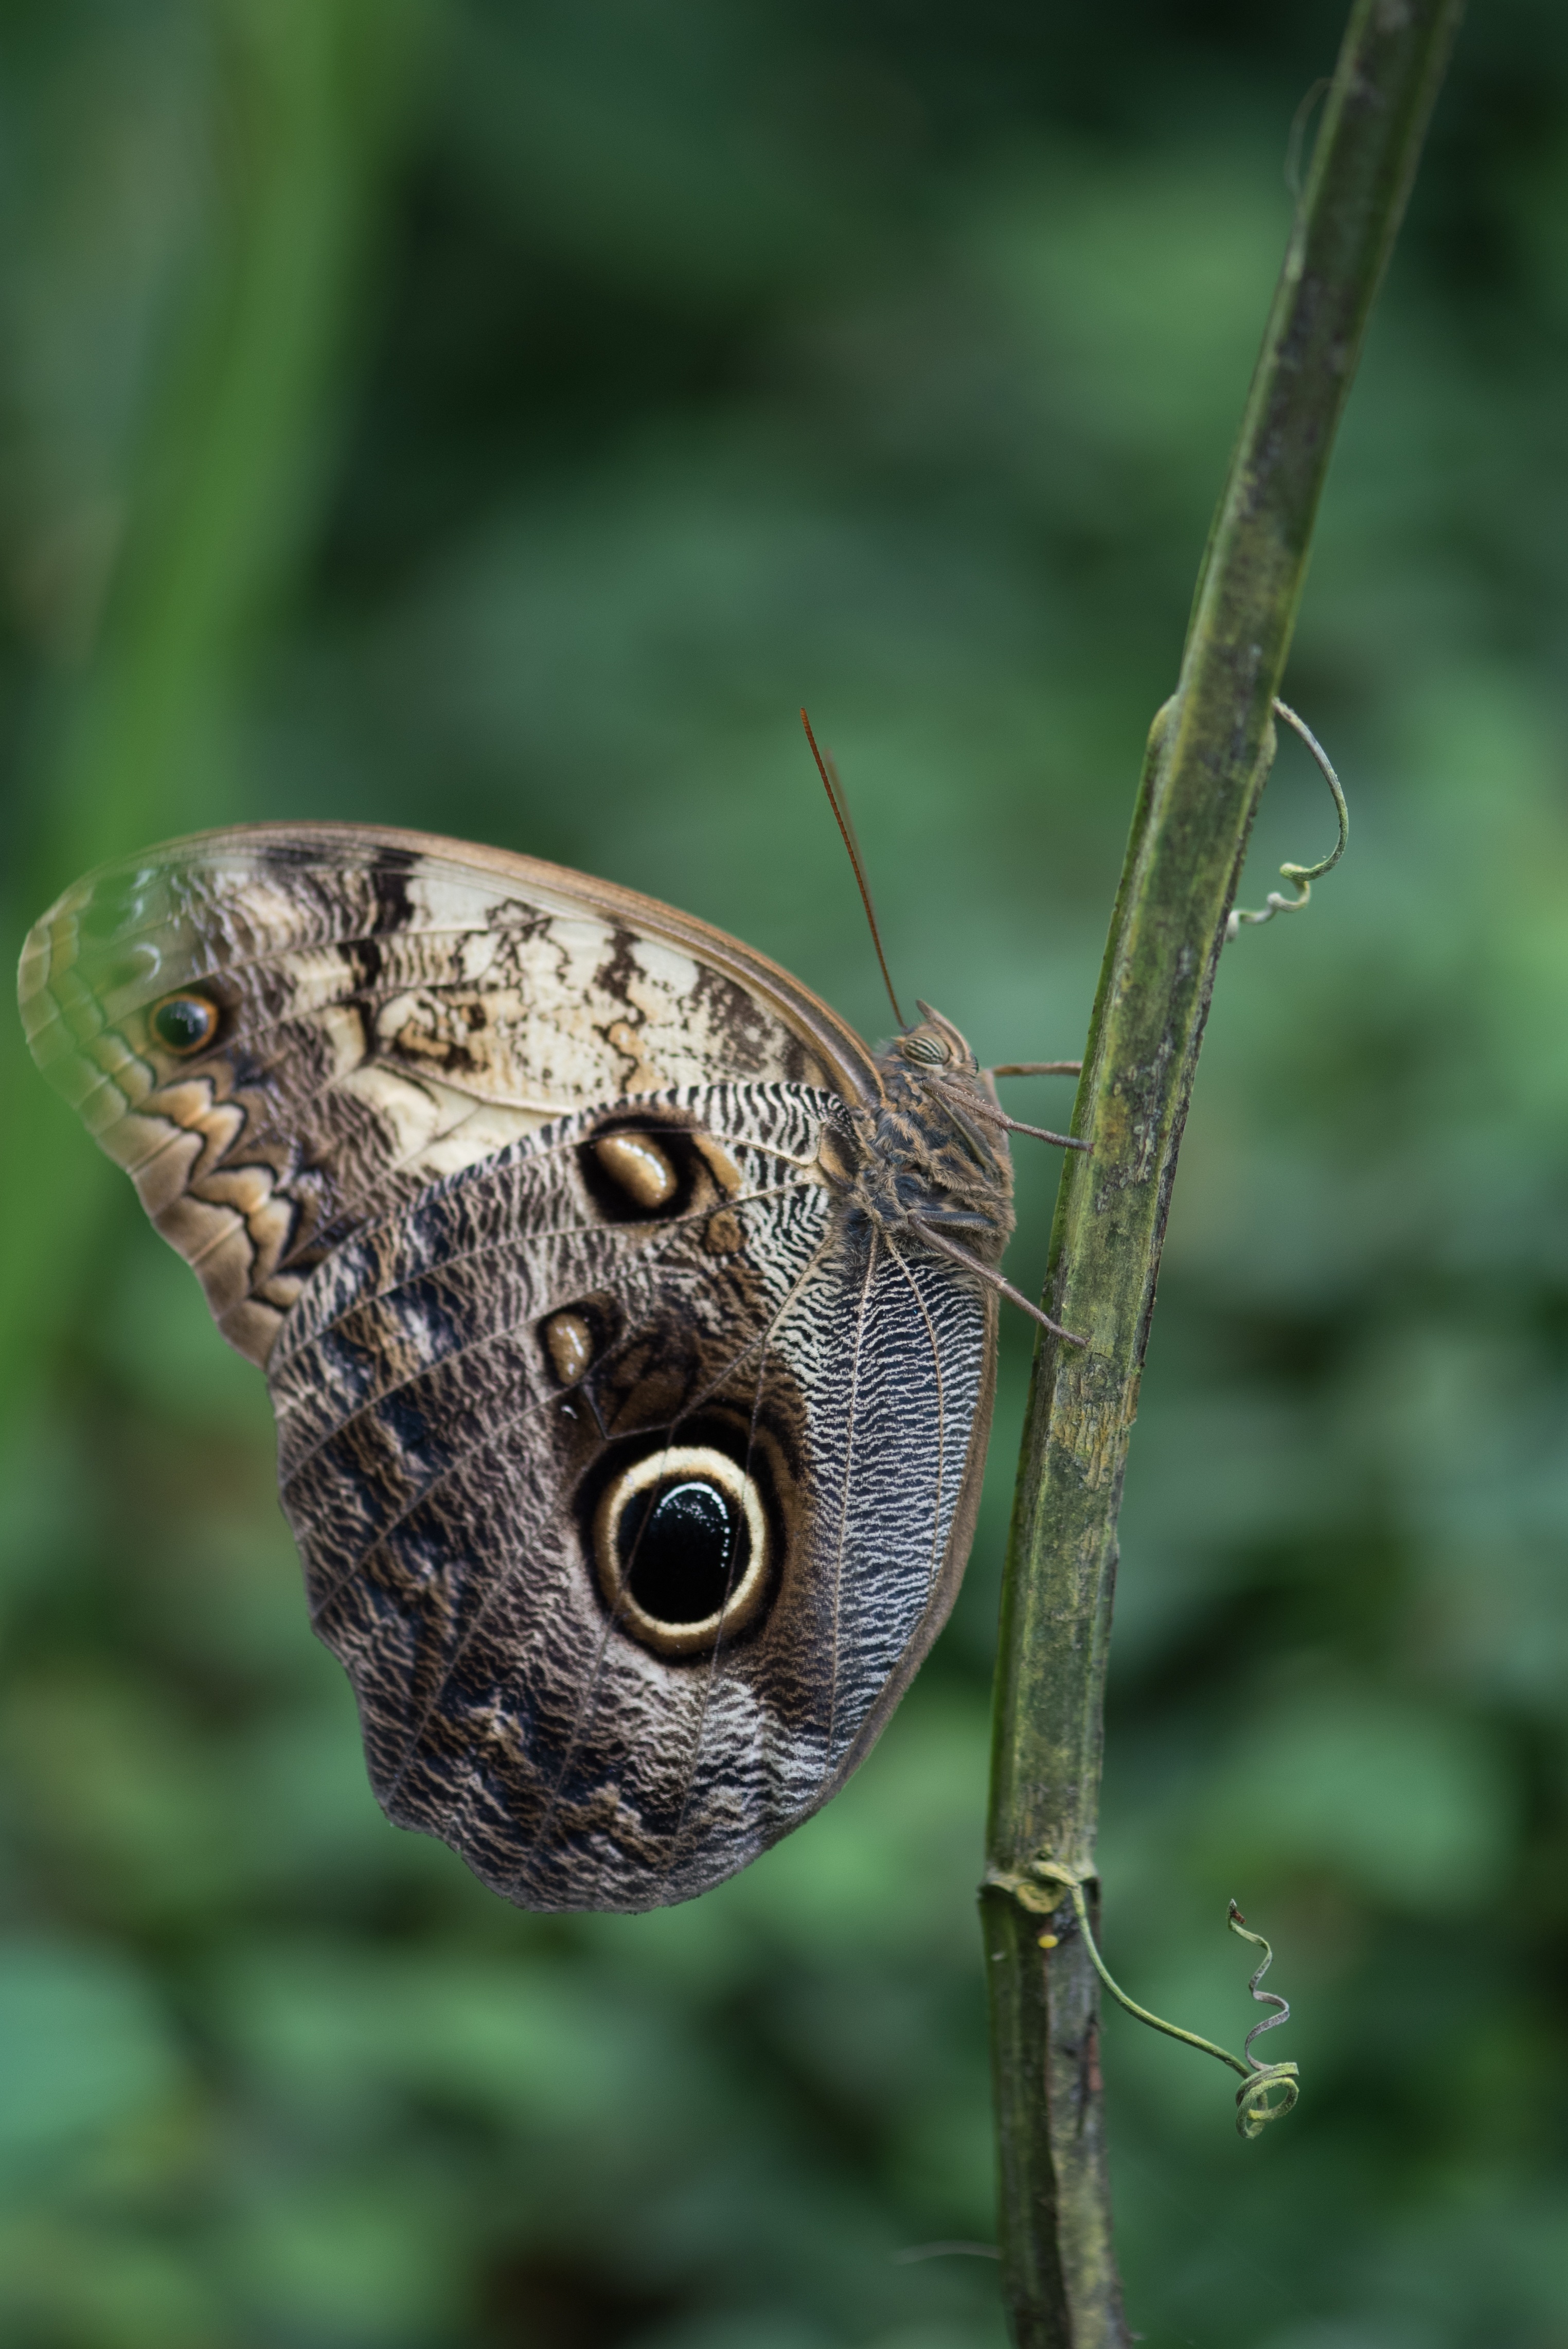
nature, forest, plant, photography, leaf, animal, wildlife, green, insect, macro, park, butterfly, garden, fauna, invertebrate, close up, posing, colors, vegetation, wings, insects, pose, beauty, detail, bugs, macro photography, arthropod, butterfly wings, plant stem, moths and butterflies, lycaenid